Goodall Building

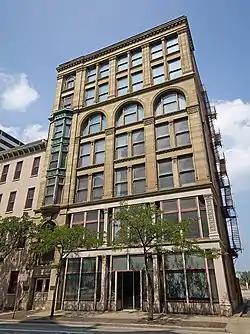
Front of the Goodall Building

The Goodall Building is a historic commercial building in Cincinnati, Ohio, United States. Located on Ninth Street in the northwestern portion of the city's downtown, it was designed by George W. Rapp and erected in 1893. The building's walls are constructed primarily of brick and sandstone, although elements of iron and of other kinds of stone are also manifested on the exterior.